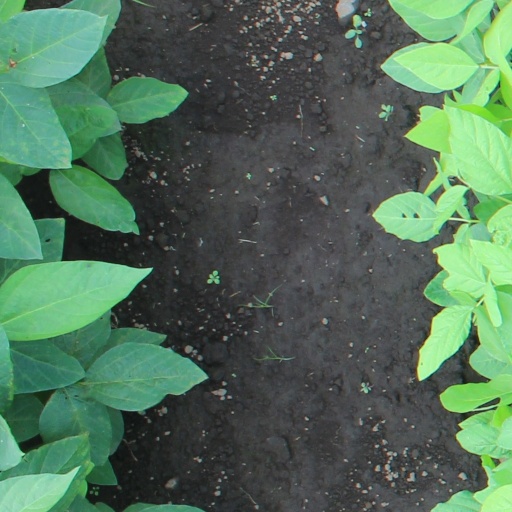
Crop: soybean